Variable-message sign

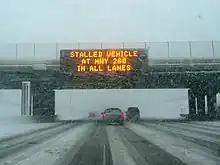
LED matrix sign over I-94 in Saint Paul, Minnesota, advising of a road blockage during a winter storm

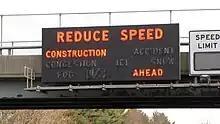
Early style of VMS on the New Jersey Turnpike using neon tubes, since replaced by new LED VMS signs. It is next to a vane variable speed-limit sign

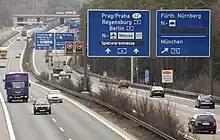
Europe's largest Dynamic Route Guidance System Nuremberg, Germany

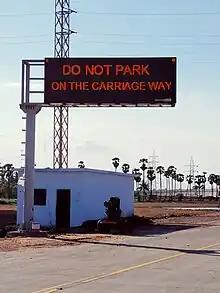
A variable-message sign.

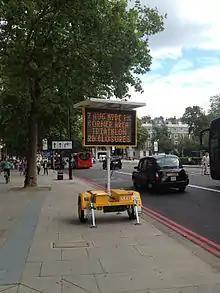
Trailer-mounted VMS in central London, England

A variable- (also changeable-, electronic-, or dynamic-) message sign or message board, often abbreviated VMS, VMB, CMS, or DMS, and in the UK known as a matrix sign,